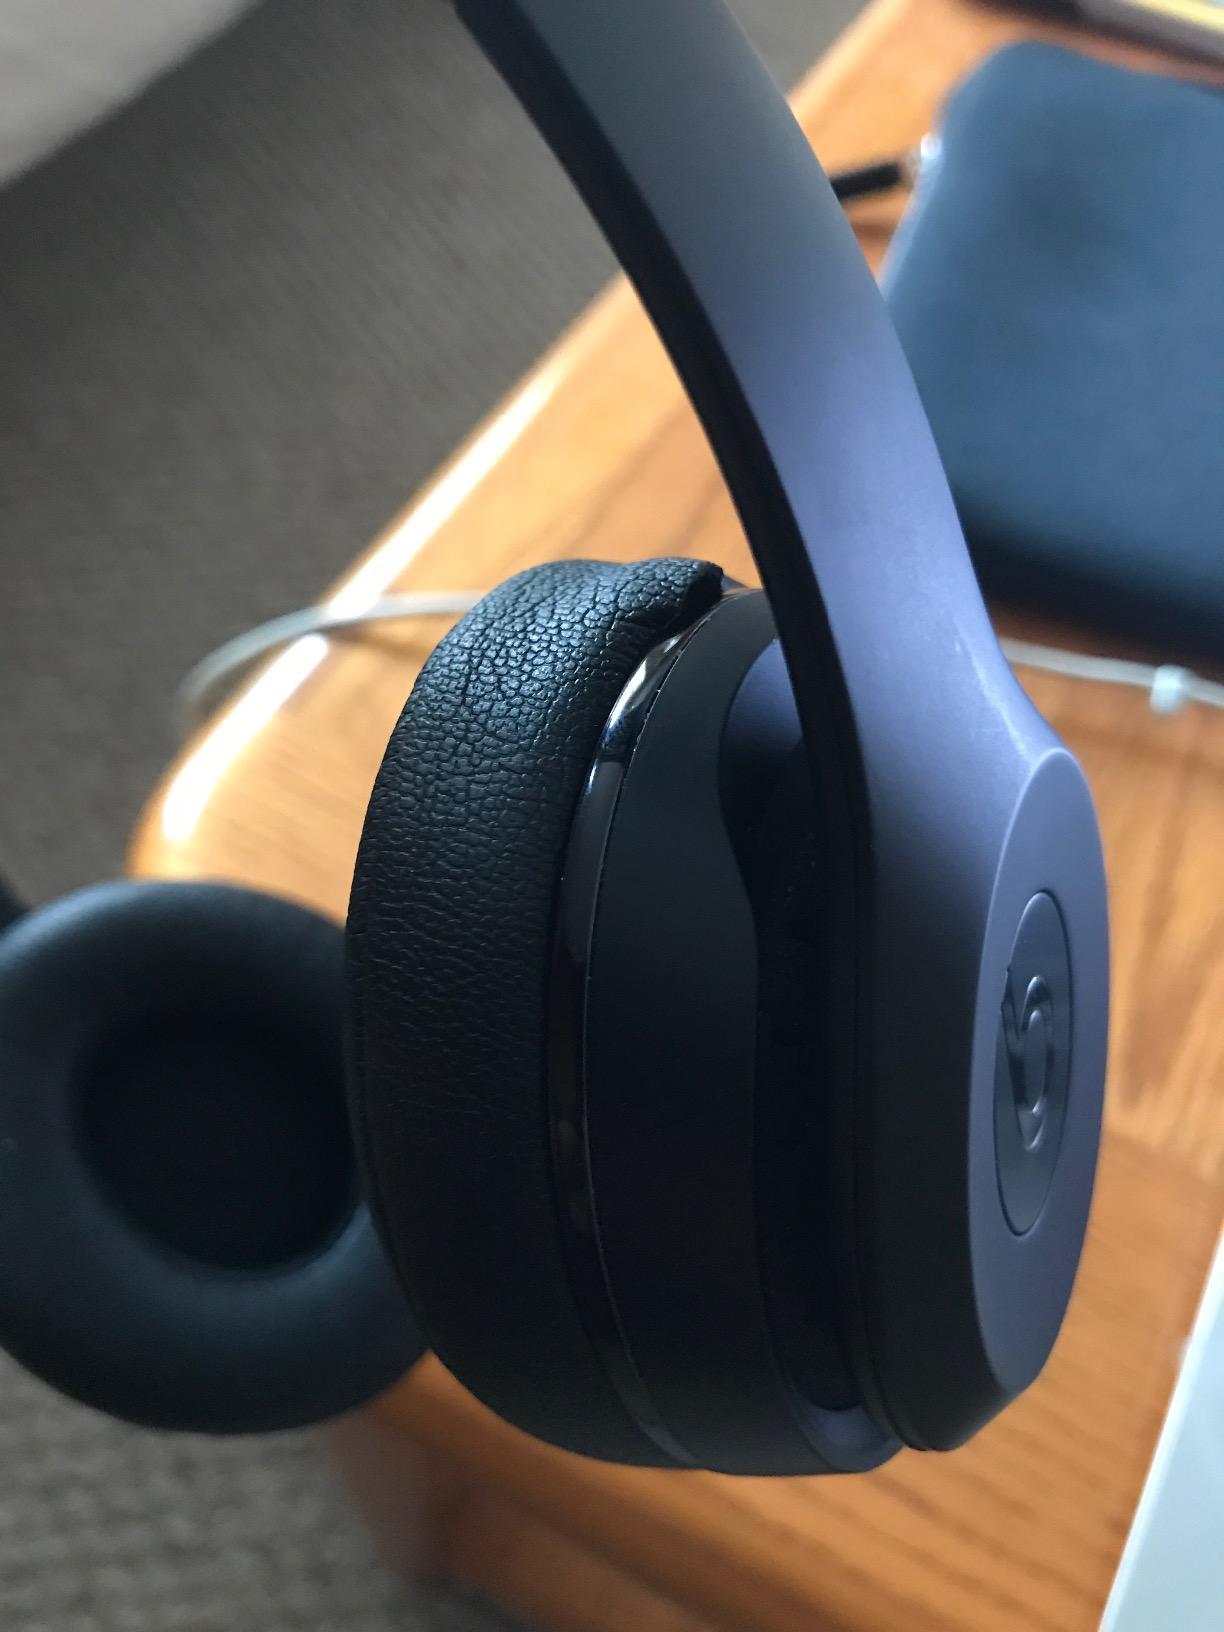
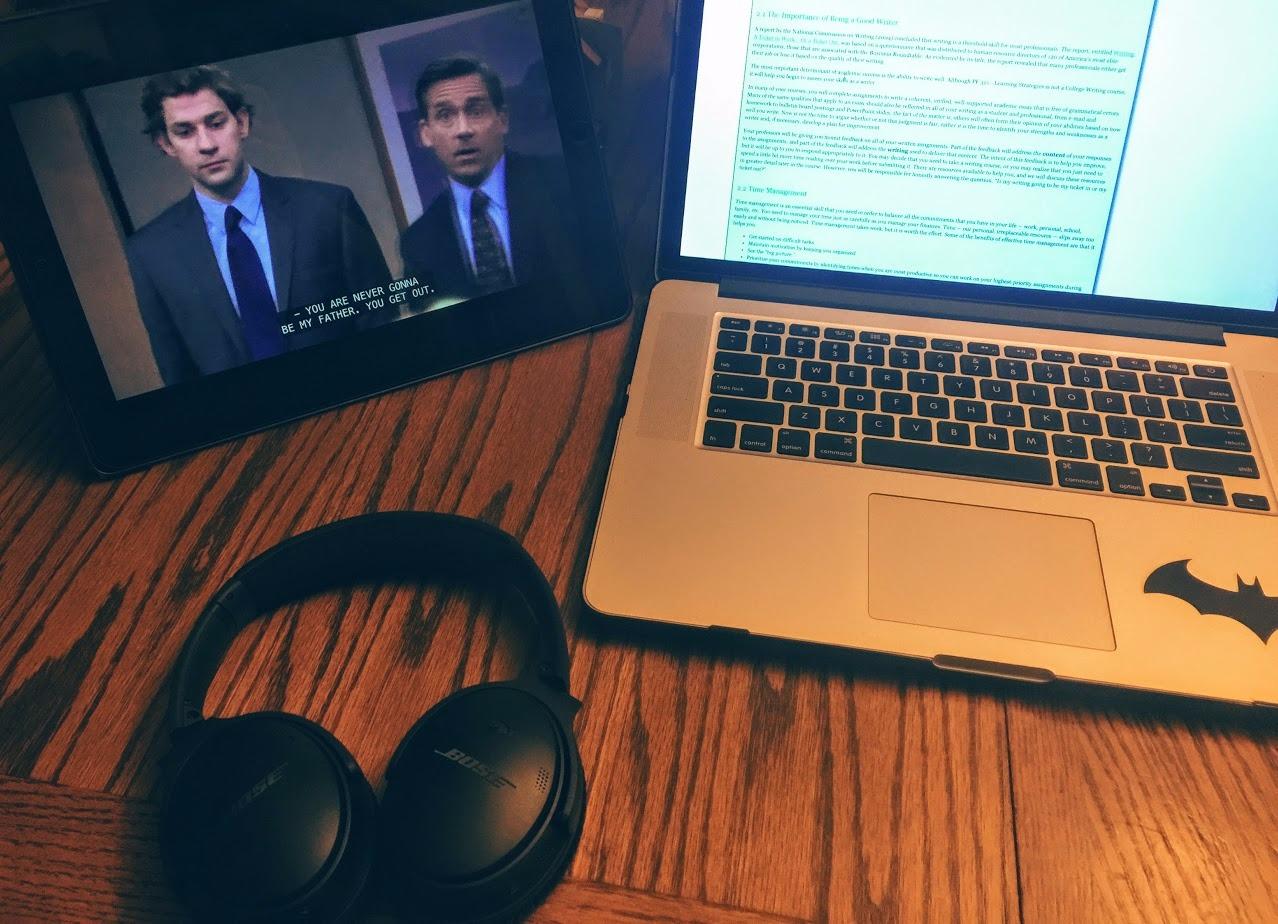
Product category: headphones
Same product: no